History of Dalmatia

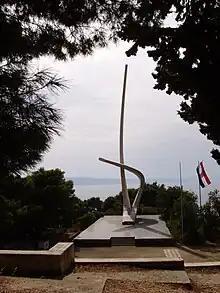
The "Seagull Wings" monument in Podgora, dedicated to the fallen sailors of the Yugoslav Partisan Navy

The ships of the Italian Royal Navy occupied the main Dalmatian ports, where they made contact with the headquarters of the , i.e. the local sections of the Italian political party expression of the dissident Italian fascist movement. Following the withdrawal of the Austrian army from Dalmatia, the Yugoslav National Council, which was formed in Zagreb awaiting the union of Croatia with Serbia, established a provisional government of Dalmatia which extended from Split to Zadar. In Zadar, the former mayor Luigi Ziliotto, who belonged to the Italian-Dalmatianist Autonomist Party, organized a local government that opposed the Slavic governorship, proclaiming the authority of the Fascio nazionale over the municipality of Zadar, investing it with the powers previously held by the Zadar municipal council dissolved in 1916.